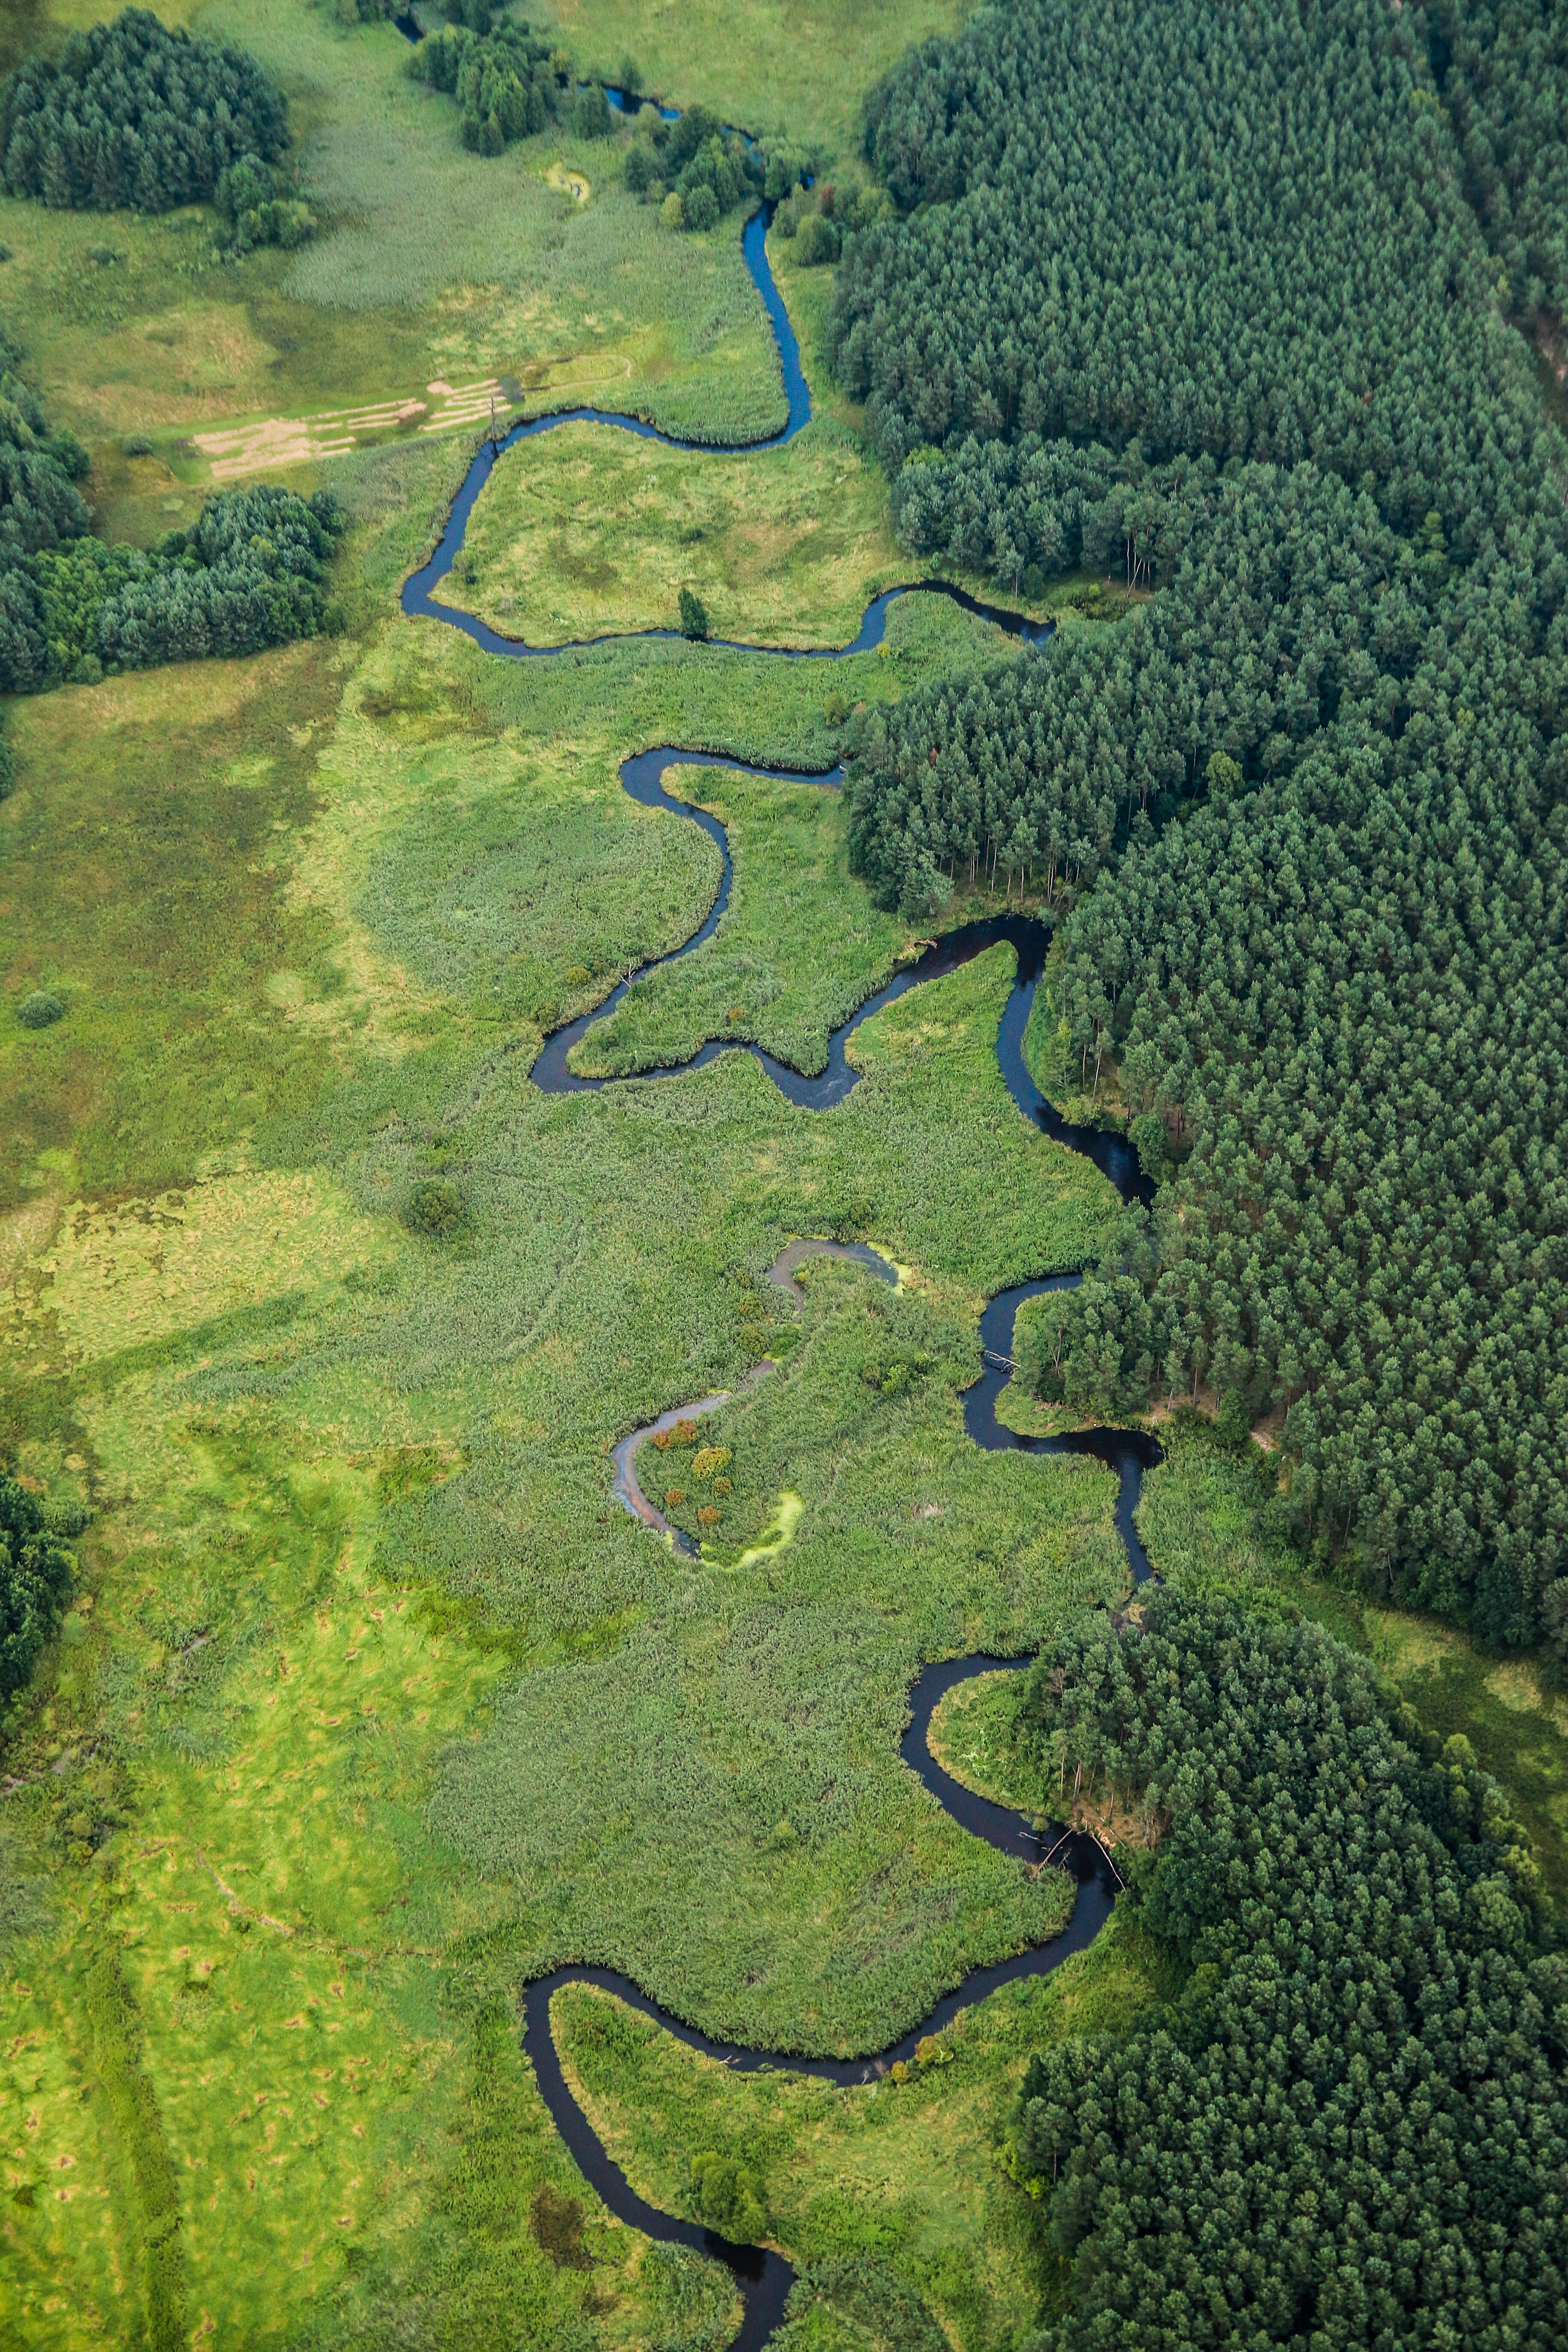
landscape, tree, nature, forest, swamp, river, band, green, jungle, soil, terrain, plain, vegetation, poland, wetland, plateau, habitat, ecosystem, aerial photography, biome, natural environment